Saale

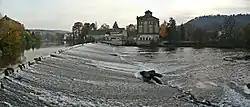
Saale in Bad Kösen

The Saale originates on the slope of the Großer Waldstein mountain near Zell in the Fichtel Mountains in Upper Franconia (Bavaria), at an elevation of . It pursues a winding course in a northern direction, and after passing the manufacturing town of Hof, enters Thuringia. It flows amid well-wooded low mountains of the Thuringian Forest until it reaches the valley of Saalfeld. After leaving Saalfeld the Saale reaches Rudolstadt. Here it receives the waters of the Schwarza, in whose valley lies the ruined castle of Schwarzburg, the ancestral seat of the formerly ruling House of Schwarzburg.